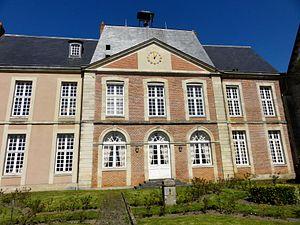
Façade sud.
Bresles est une commune française située dans le département de l'Oise, en région Hauts-de-France.